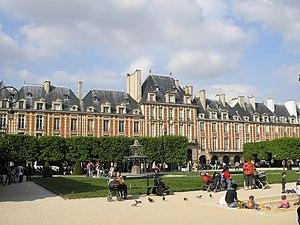
Un square est généralement une petite place urbaine occupée par un jardin public. La plupart des squares ont été constitués en détruisant un îlot d'habitation. Ils composent, avec les jardins publics, les parcs et les avenues plantées, un maillage de verdure dans les villes.